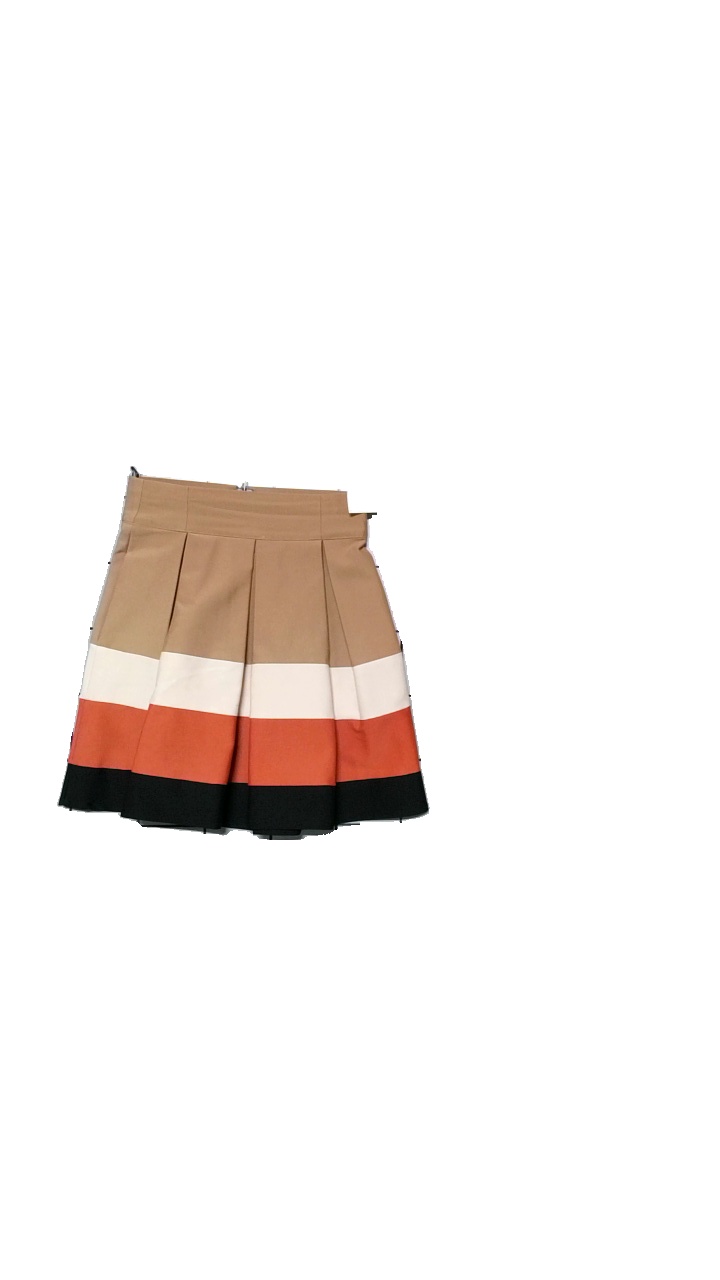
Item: Skirt (Ladies)
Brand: Zara
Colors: Red, Beige, Blue
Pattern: Striped
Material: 48% polyester, 48% cotton, 4% elastane
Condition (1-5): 5
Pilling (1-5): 5
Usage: Reuse
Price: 50-100